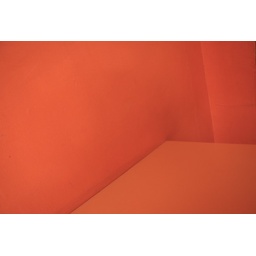
the table and wall at an ice cream place in zacatecas.